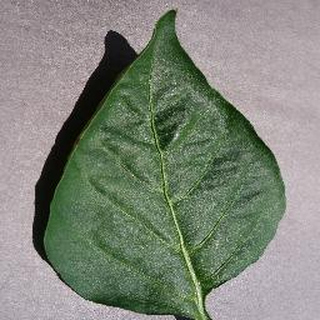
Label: healthy_bell_pepper